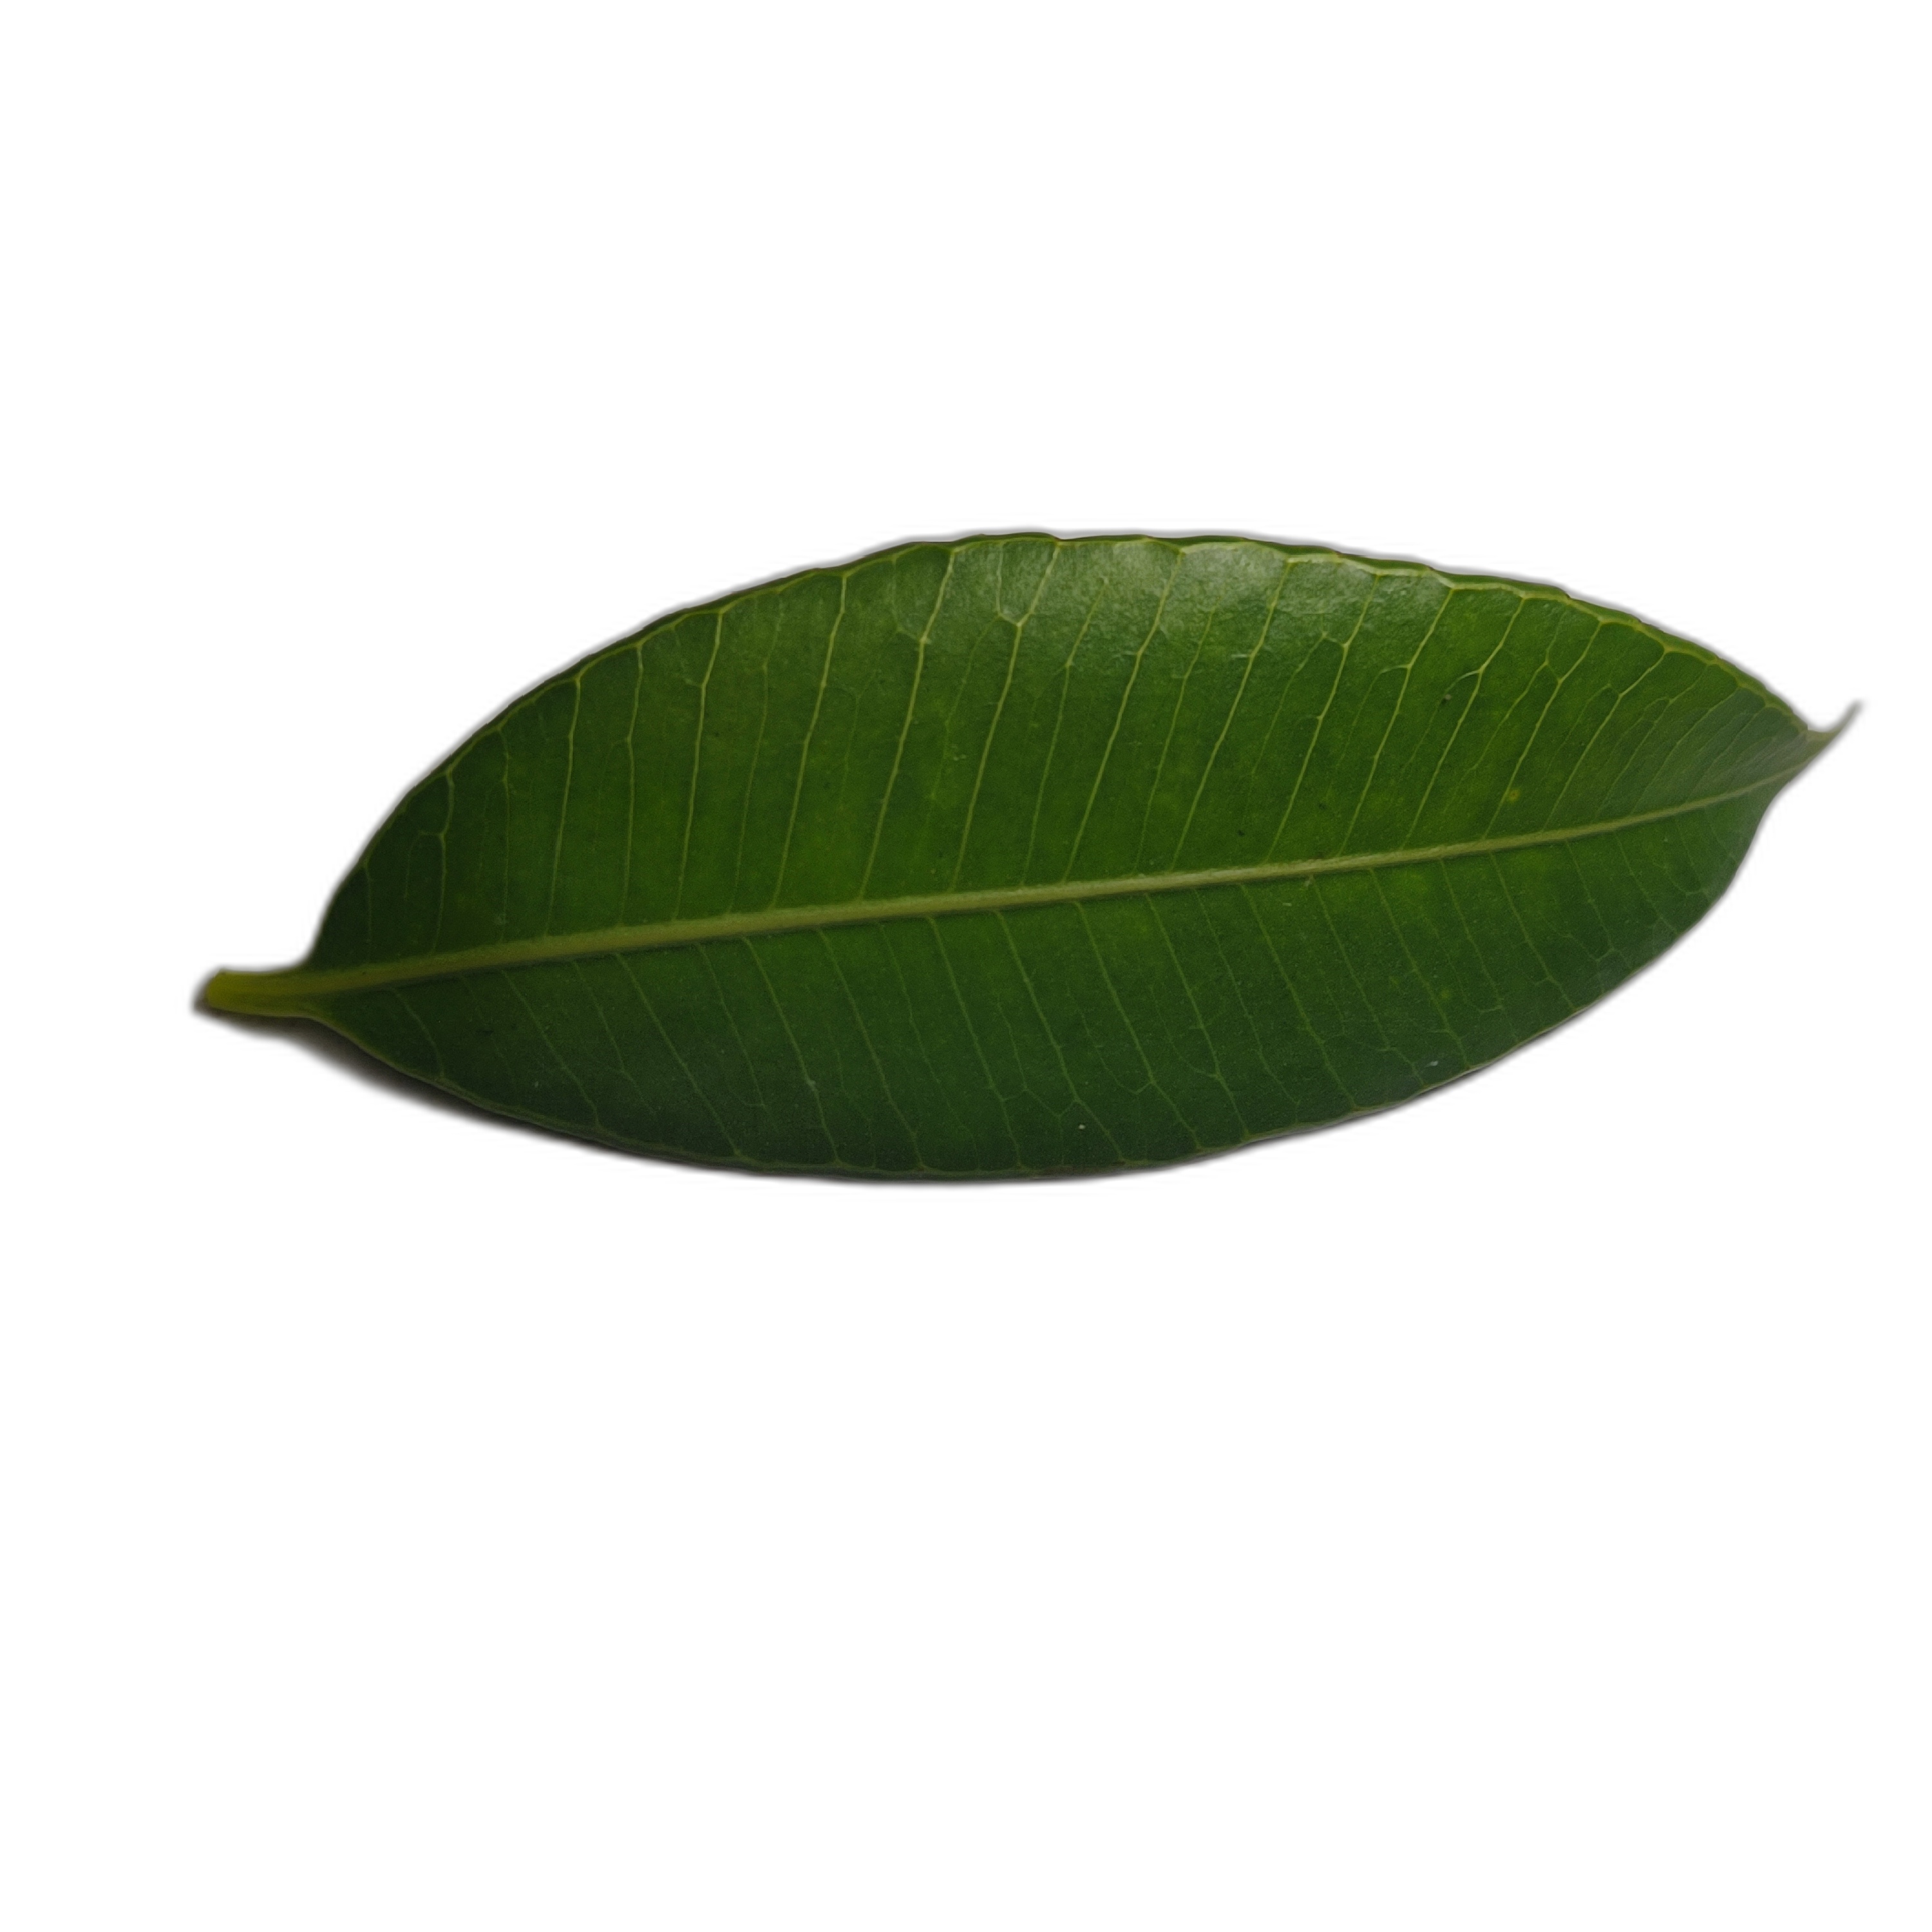
Label: healthy